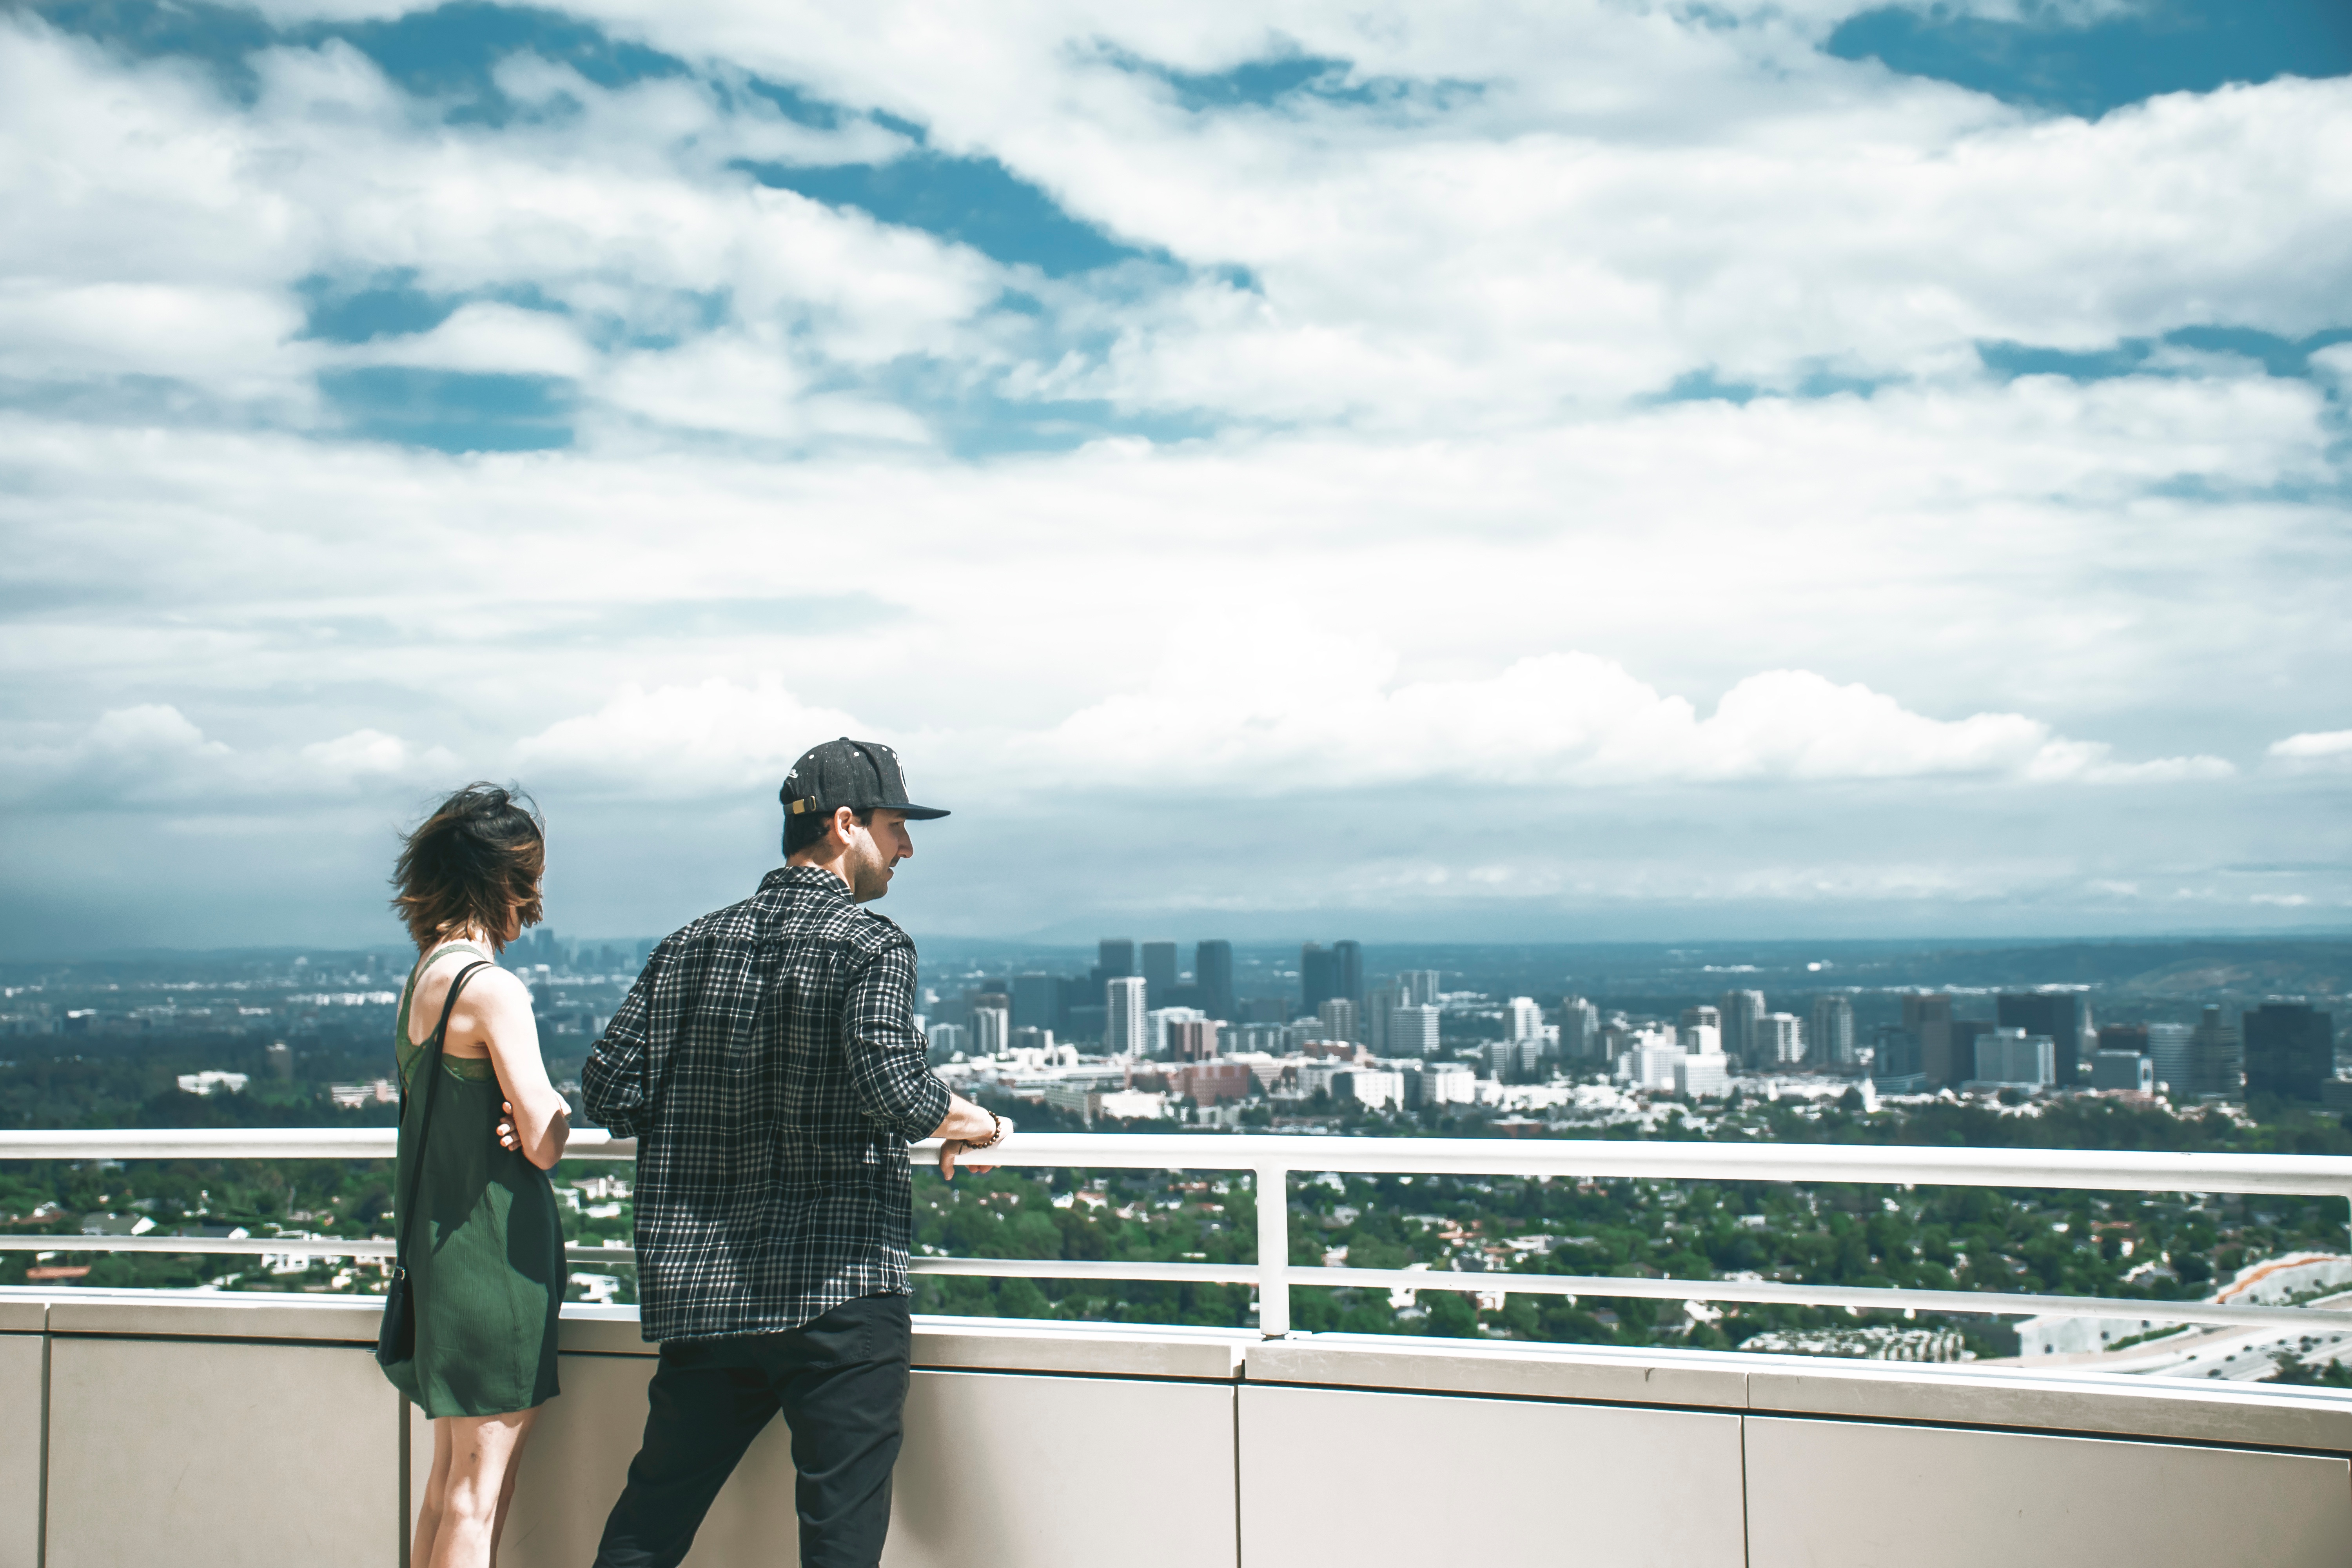
sea, vacation, blue